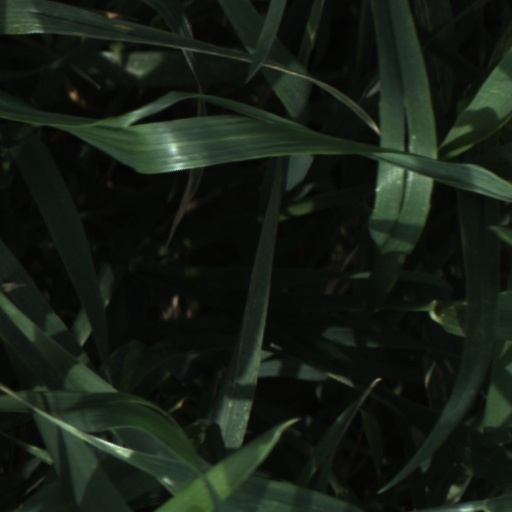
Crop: wheat